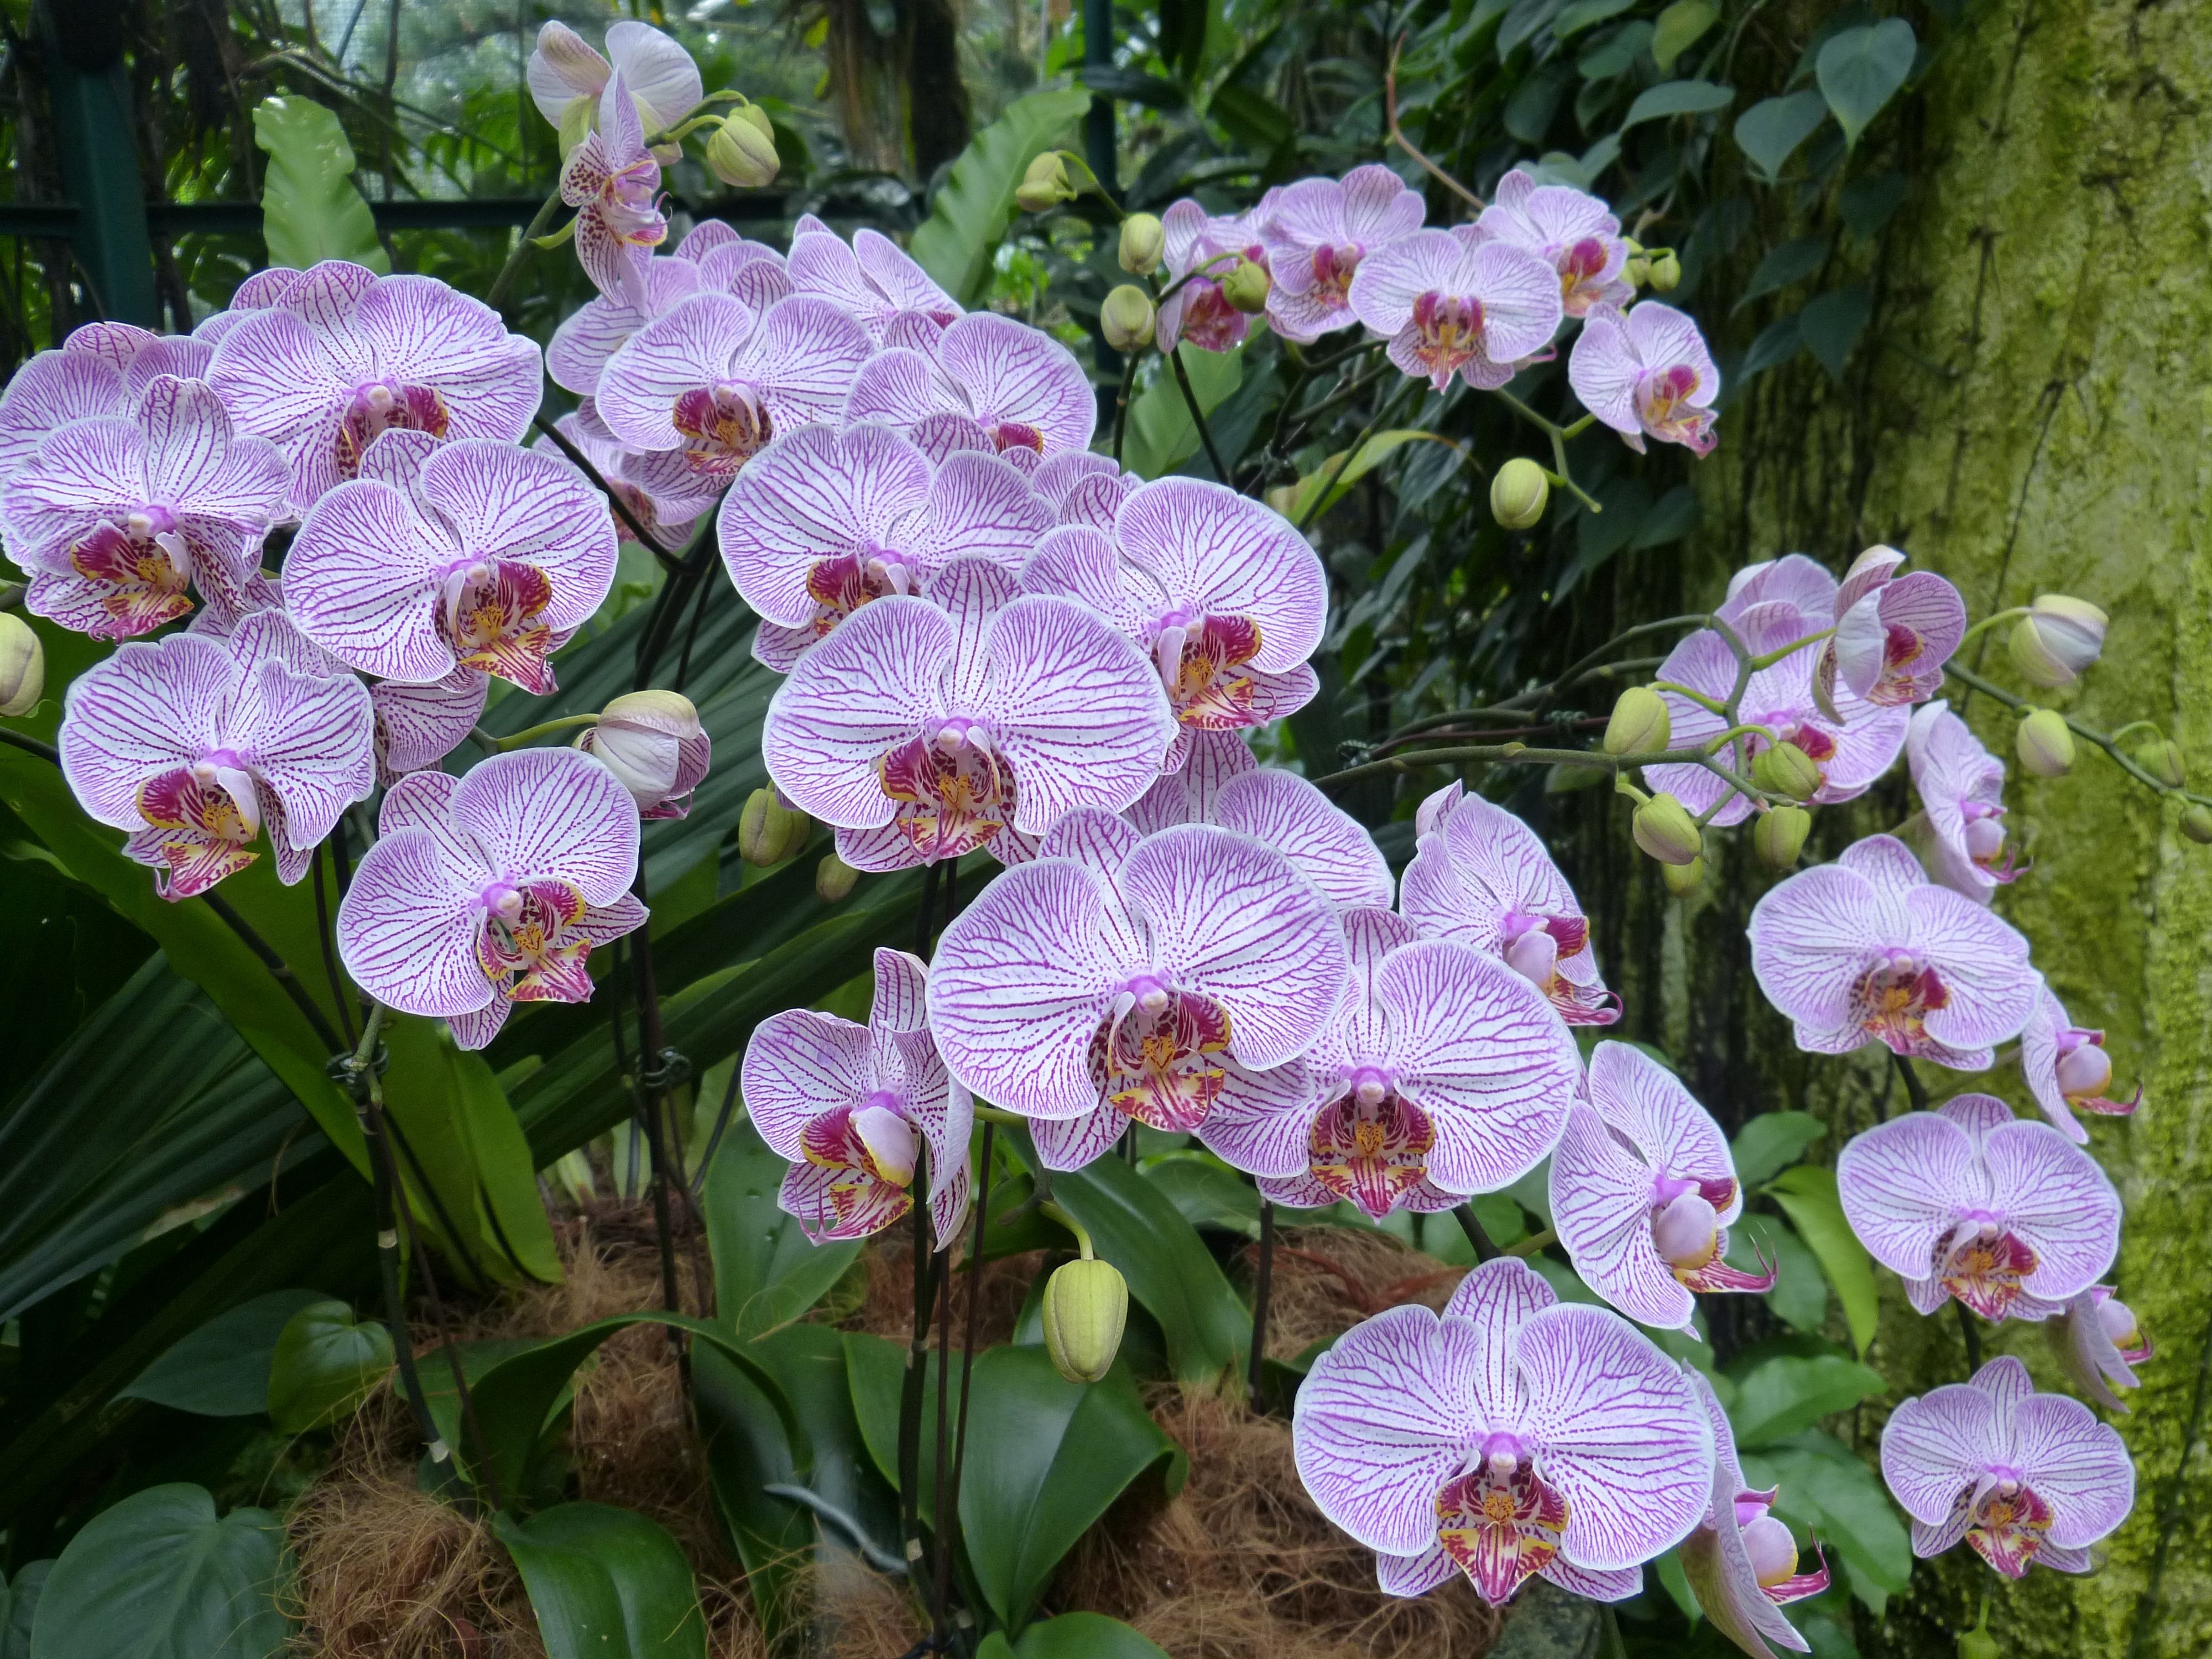
nature, blossom, plant, flower, bloom, tropical, park, botany, tourism, flora, orchid, botanical garden, singapore, orchids, flowering plant, land plant, moth orchid